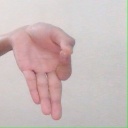
अक्षर: ज्ञ